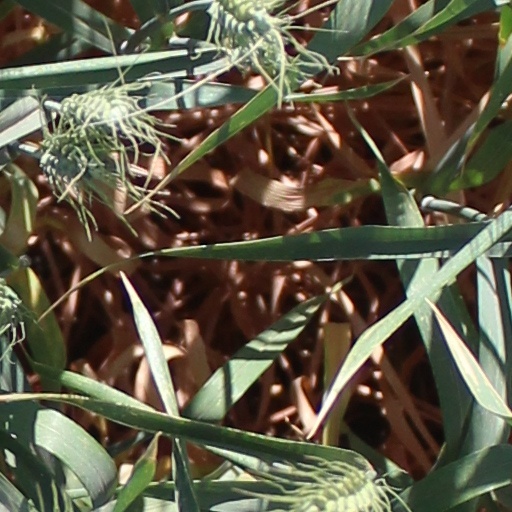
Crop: wheat